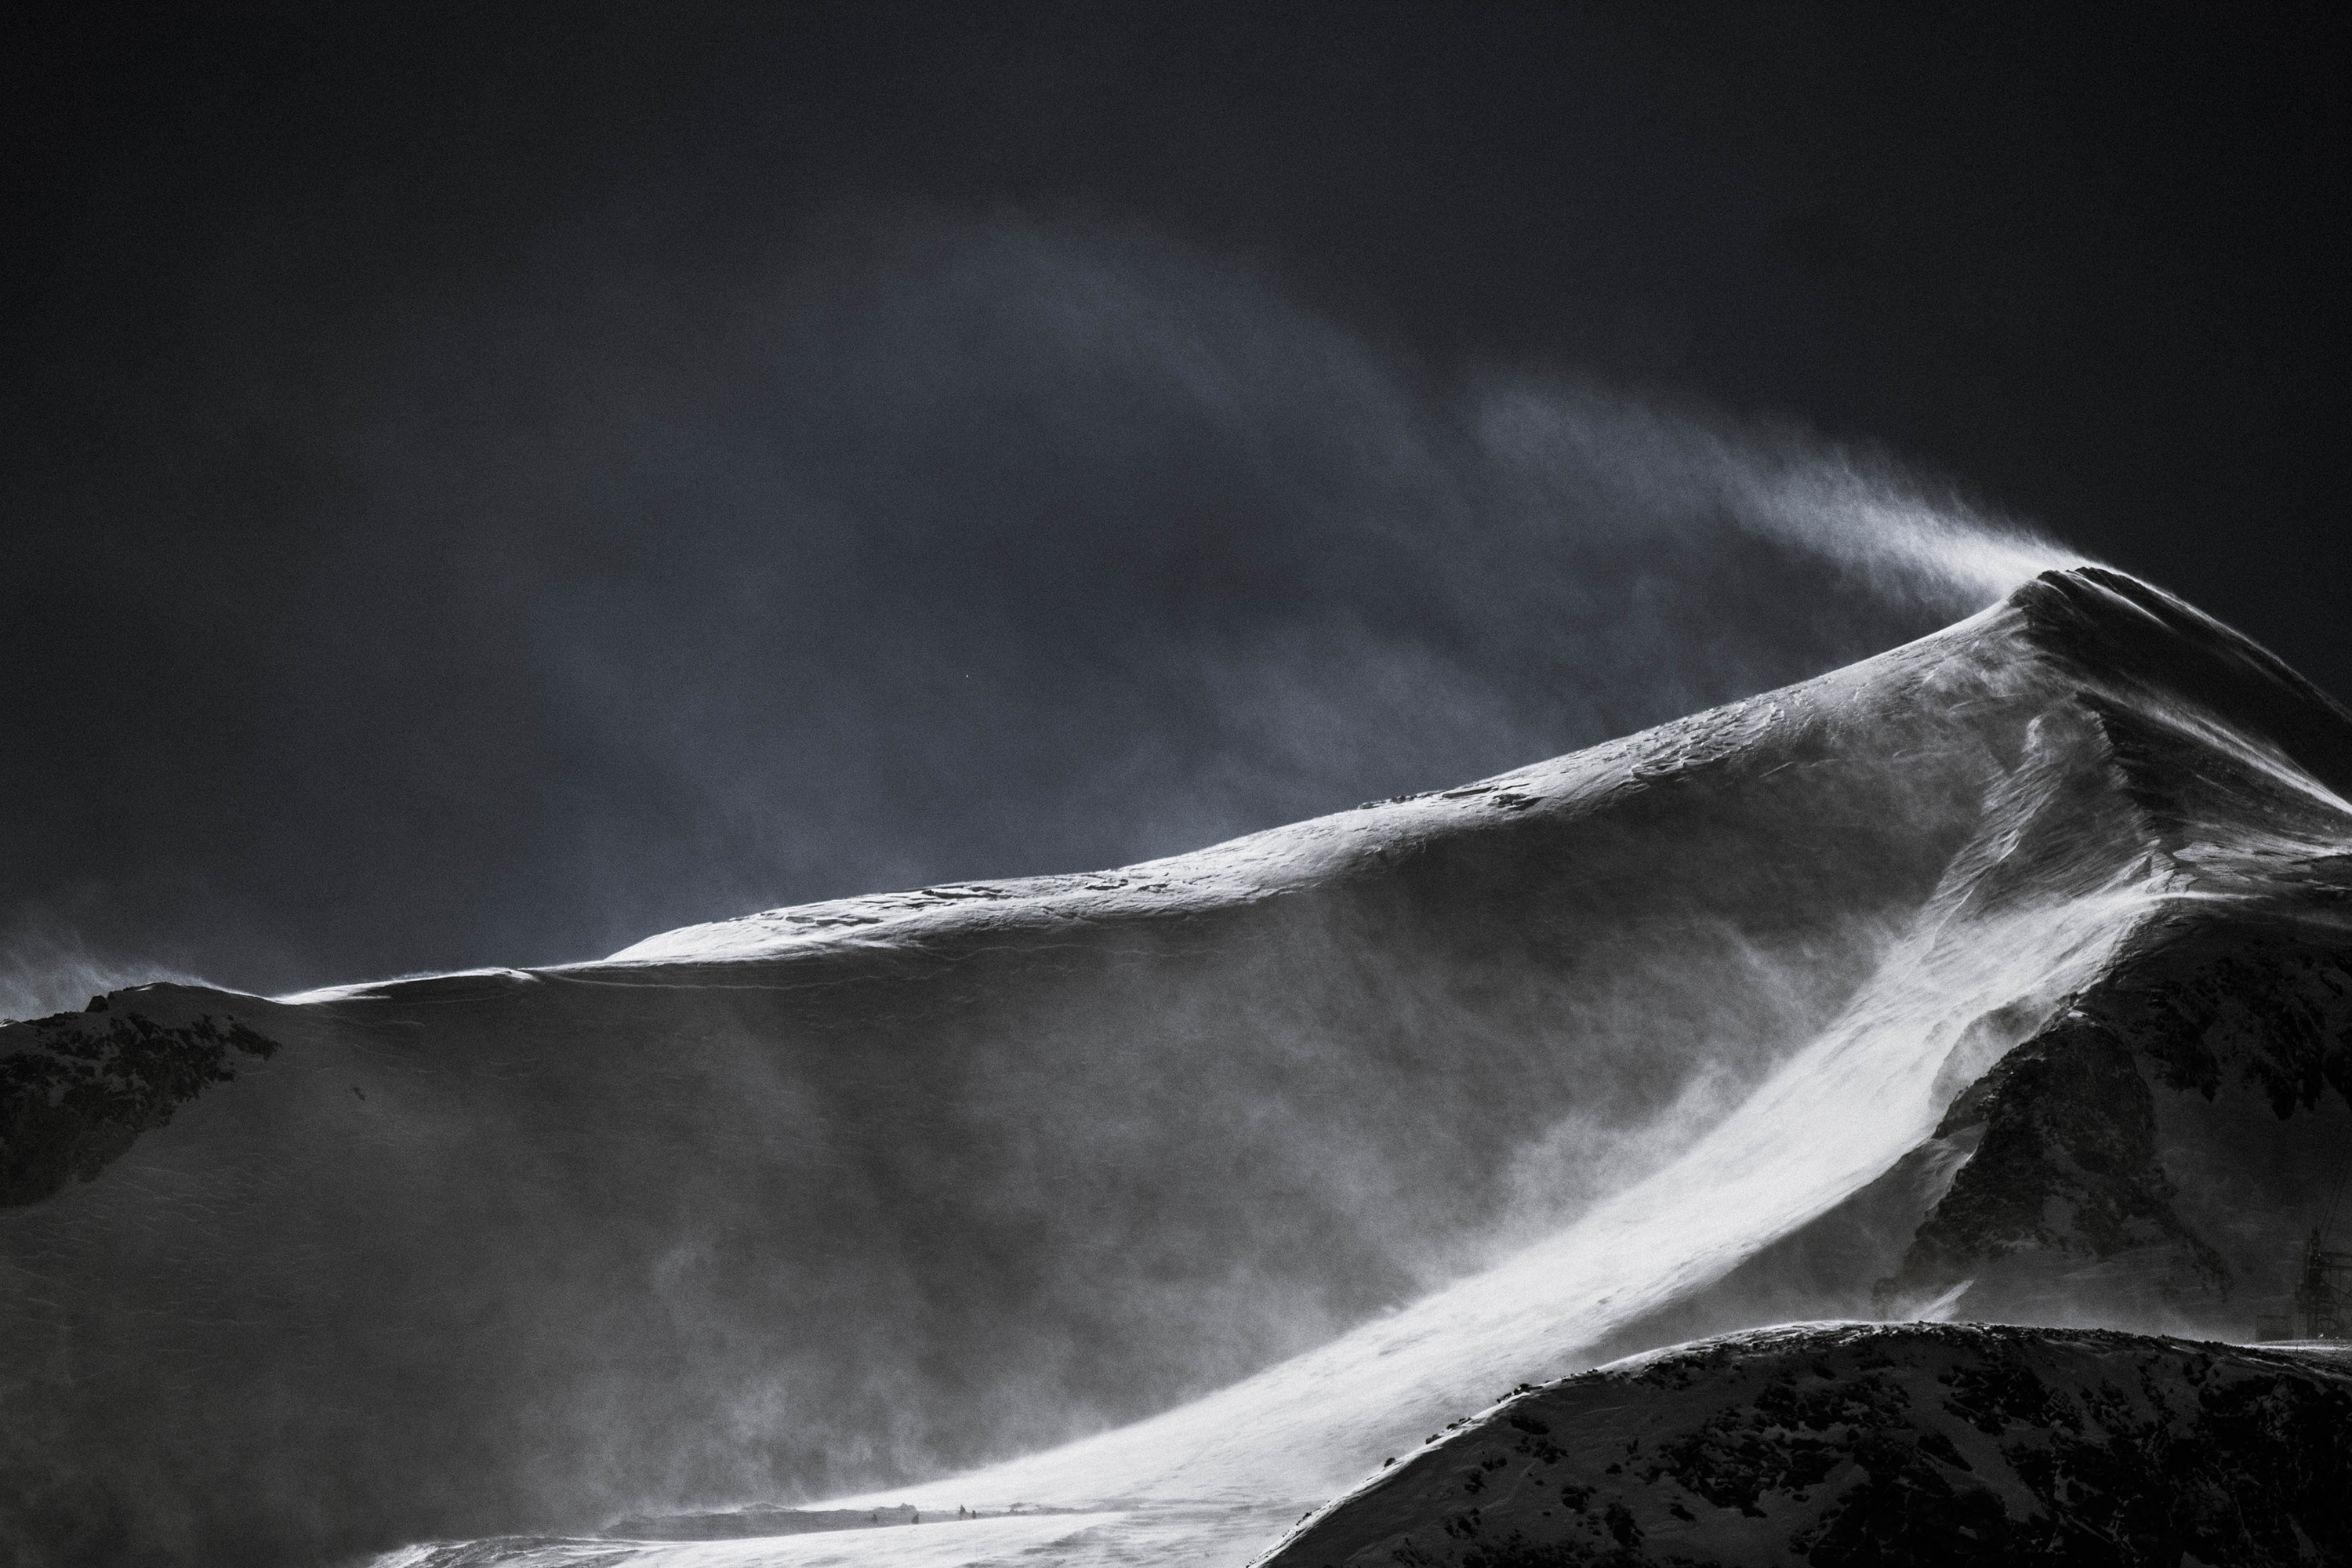
water, mountain, snow, cold, winter, black and white, wave, ice, darkness, black, monochrome, water feature, monochrome photography, atmospheric phenomenon, atmosphere of earth, geological phenomenon